Dieter Rüefli

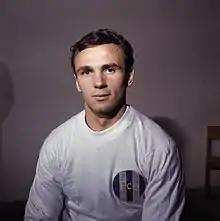
Dieter Rüefli in 1963

Dieter Rüefli (born 9 September 1943) is a Swiss former footballer who played in the 1960s and early 1970s as a striker.